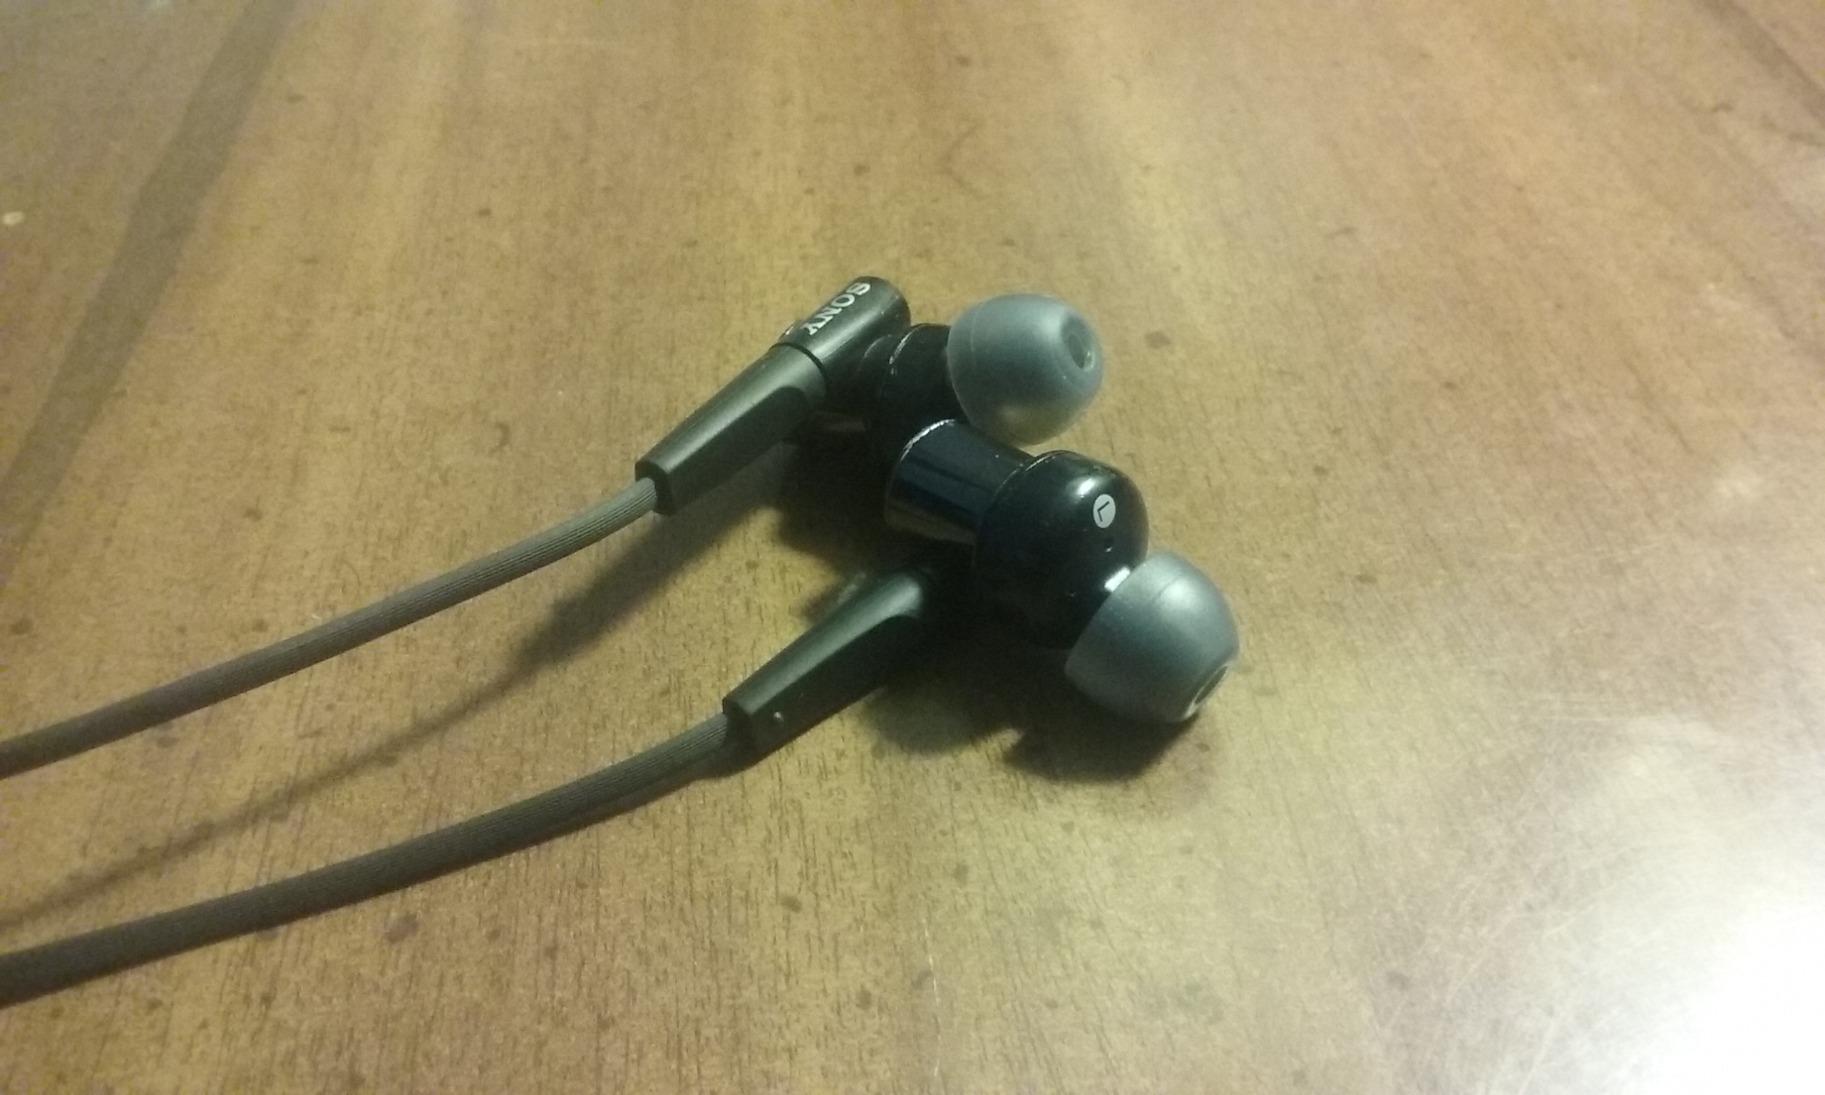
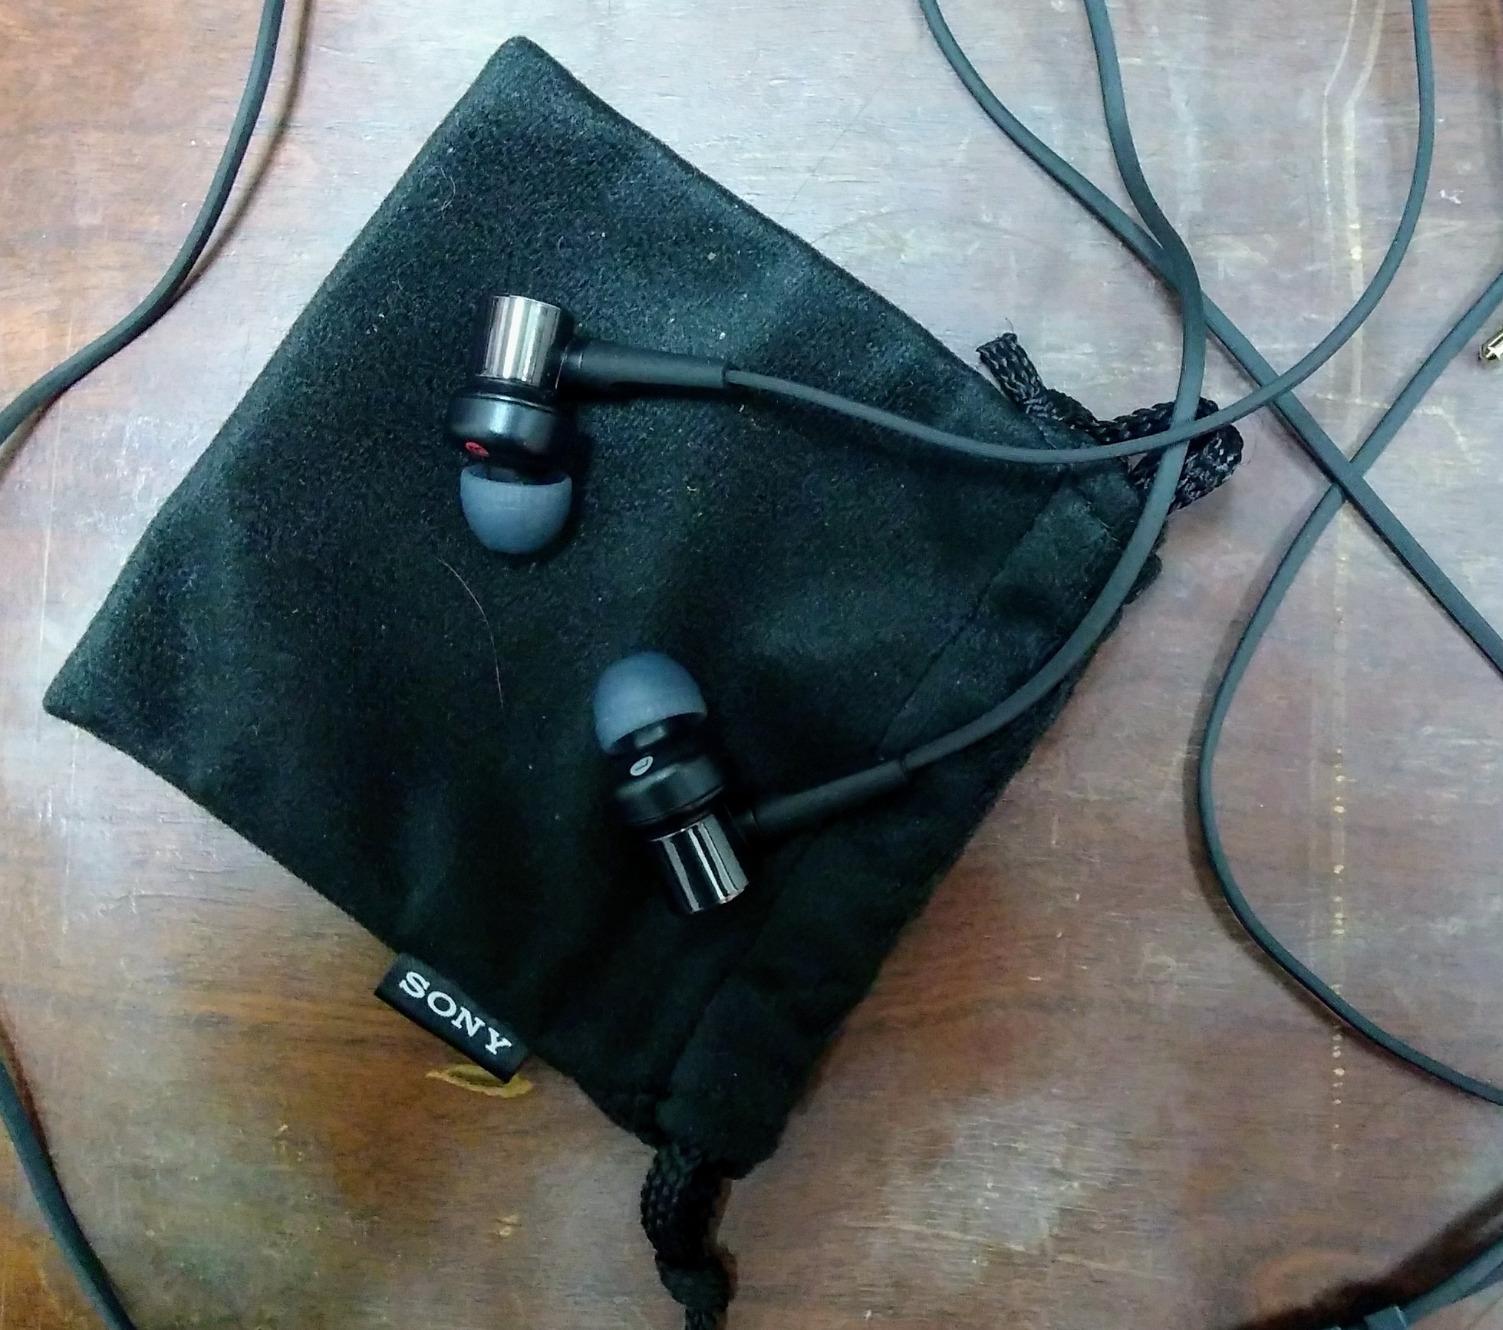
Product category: headphones
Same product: yes